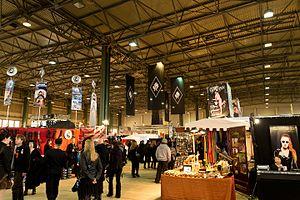
Le site de l'agra au sud de Leipzig en Allemagne comprend un parc des expositions ainsi qu'un espace vert d'une surface totale de 190 ha. La combinaison d'un espace naturel et d'un complexe événementiel a pour origine la concomitance d'une exposition horticole et d'un salon agricole dans les premières années de la République démocratique allemande. Le salon de l'agriculture de la RDA du nom d'agra a donné son nom au site.